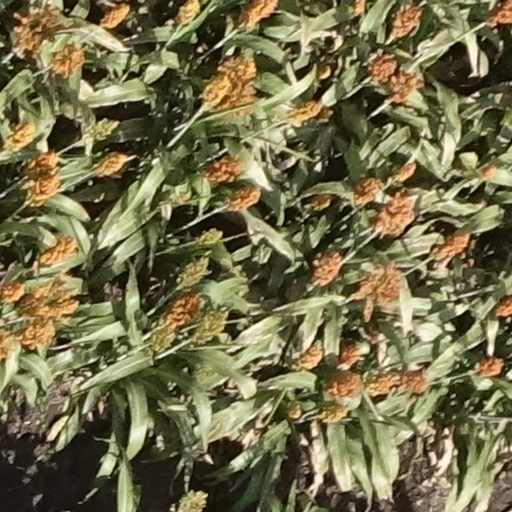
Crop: sorghum